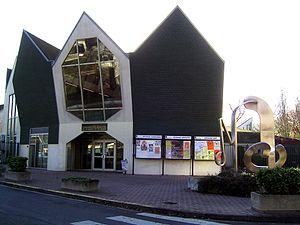
Livry-Gargan est une commune située dans le département de la Seine-Saint-Denis, en région Île-de-France, à environ douze kilomètres au nord-est de Paris. Au dernier recensement de population de 2017, la commune comptait 44 437 habitants. Ses habitants sont appelés les Livryens.